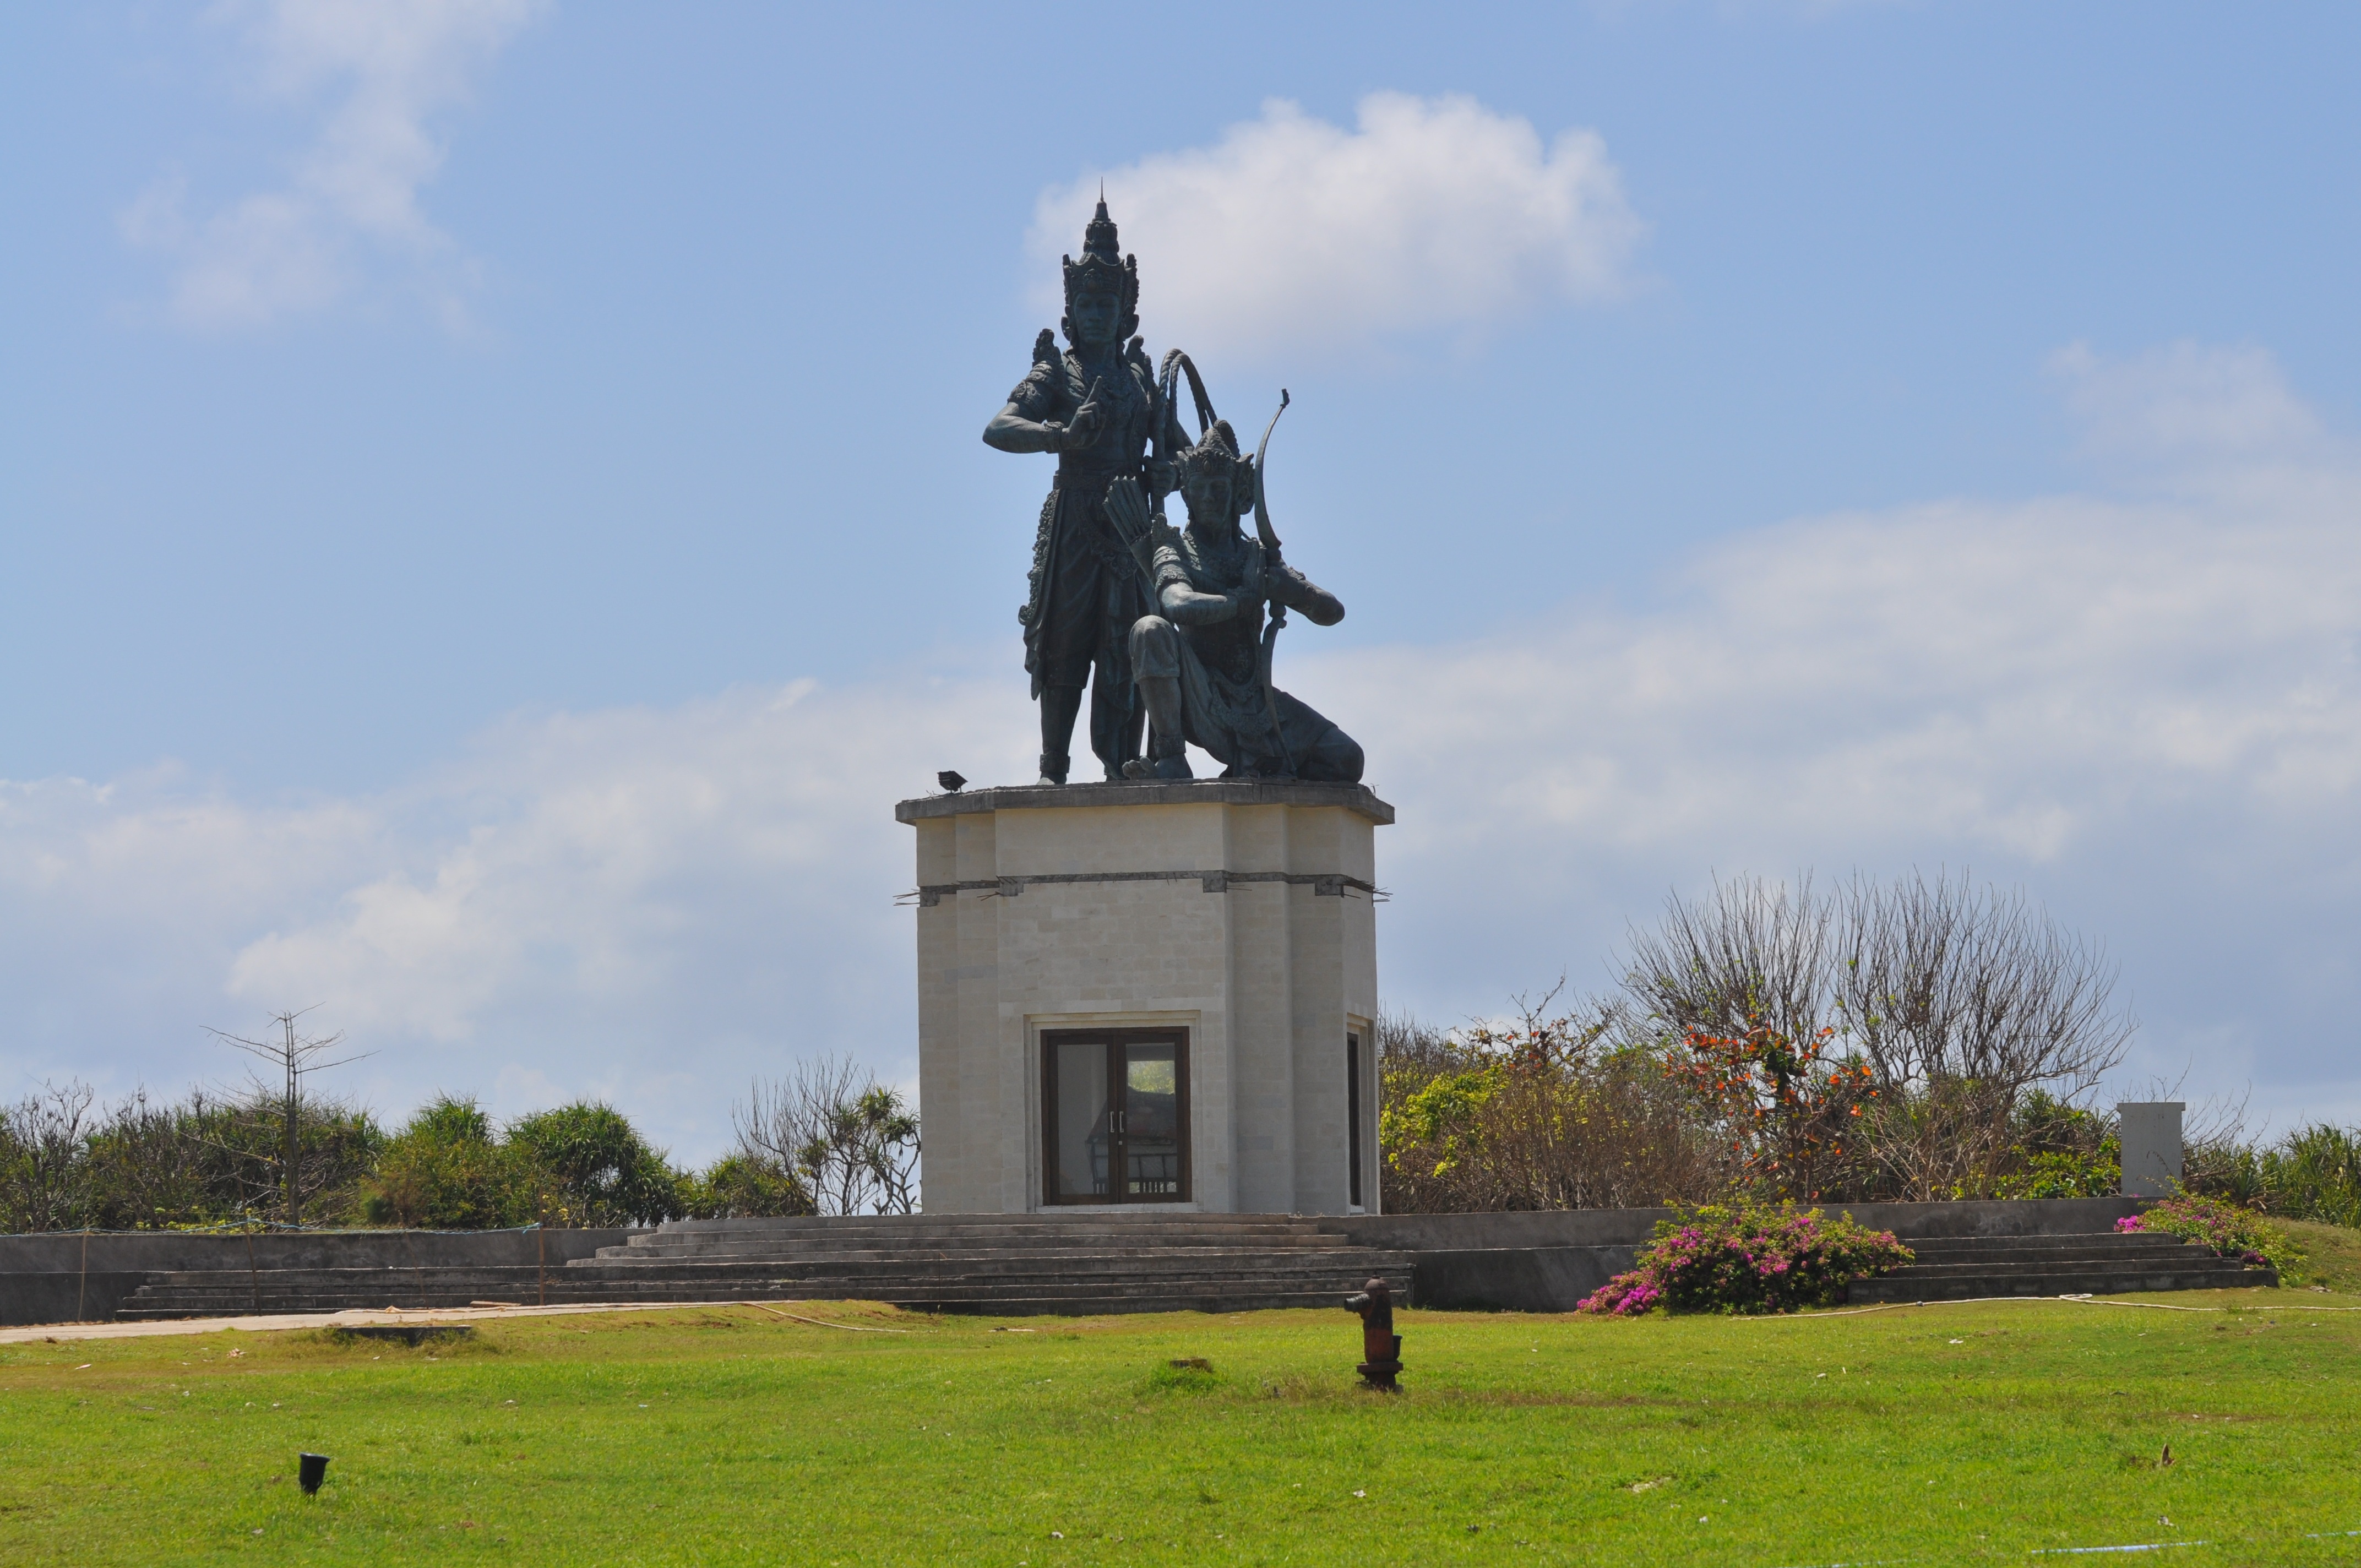
monument, travel, statue, decoration, tower, asia, landmark, sculpture, memorial, figure, bali, nusa dua